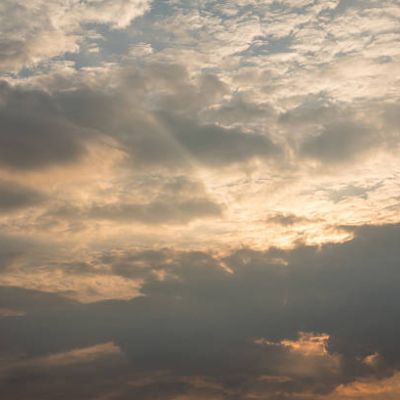
Cloud type: Altostratus (As)